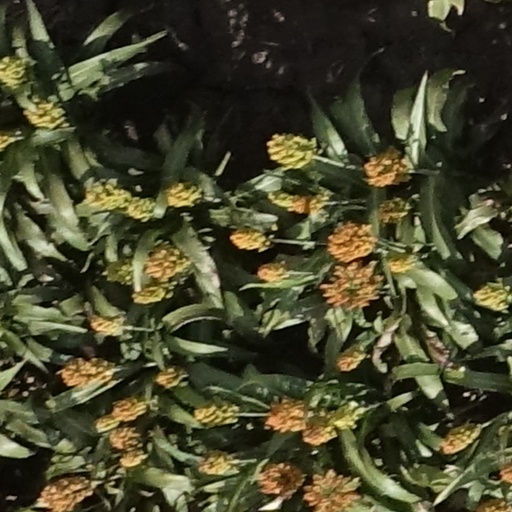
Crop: sorghum